2014–2017 Brazilian drought

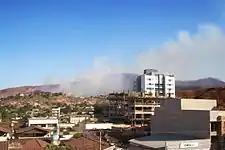
Smoke wildfires near Coronel Fabriciano, Minas Gerais, in October 2015.

Usually the rainy season starts in November, but lack of rain in the 2014/15 season led to a major shortfall in the water supply in the states of São Paulo, Rio de Janeiro, and Minas Gerais. With major reservoirs operating at their lowest capacity (the main reservoir system of Cantareira supplying São Paulo being at only 6% of its capacity in early February) officials at São Paulo warned about extended rationing as water may run out before the next rainy season in November 2015. In response, the water utility of São Paulo, Sabesp, has reduced water pressure in the system. It also started to impose punitive tariffs on users who use more than in previous years. By early February residents had started to recycle and hoard water.